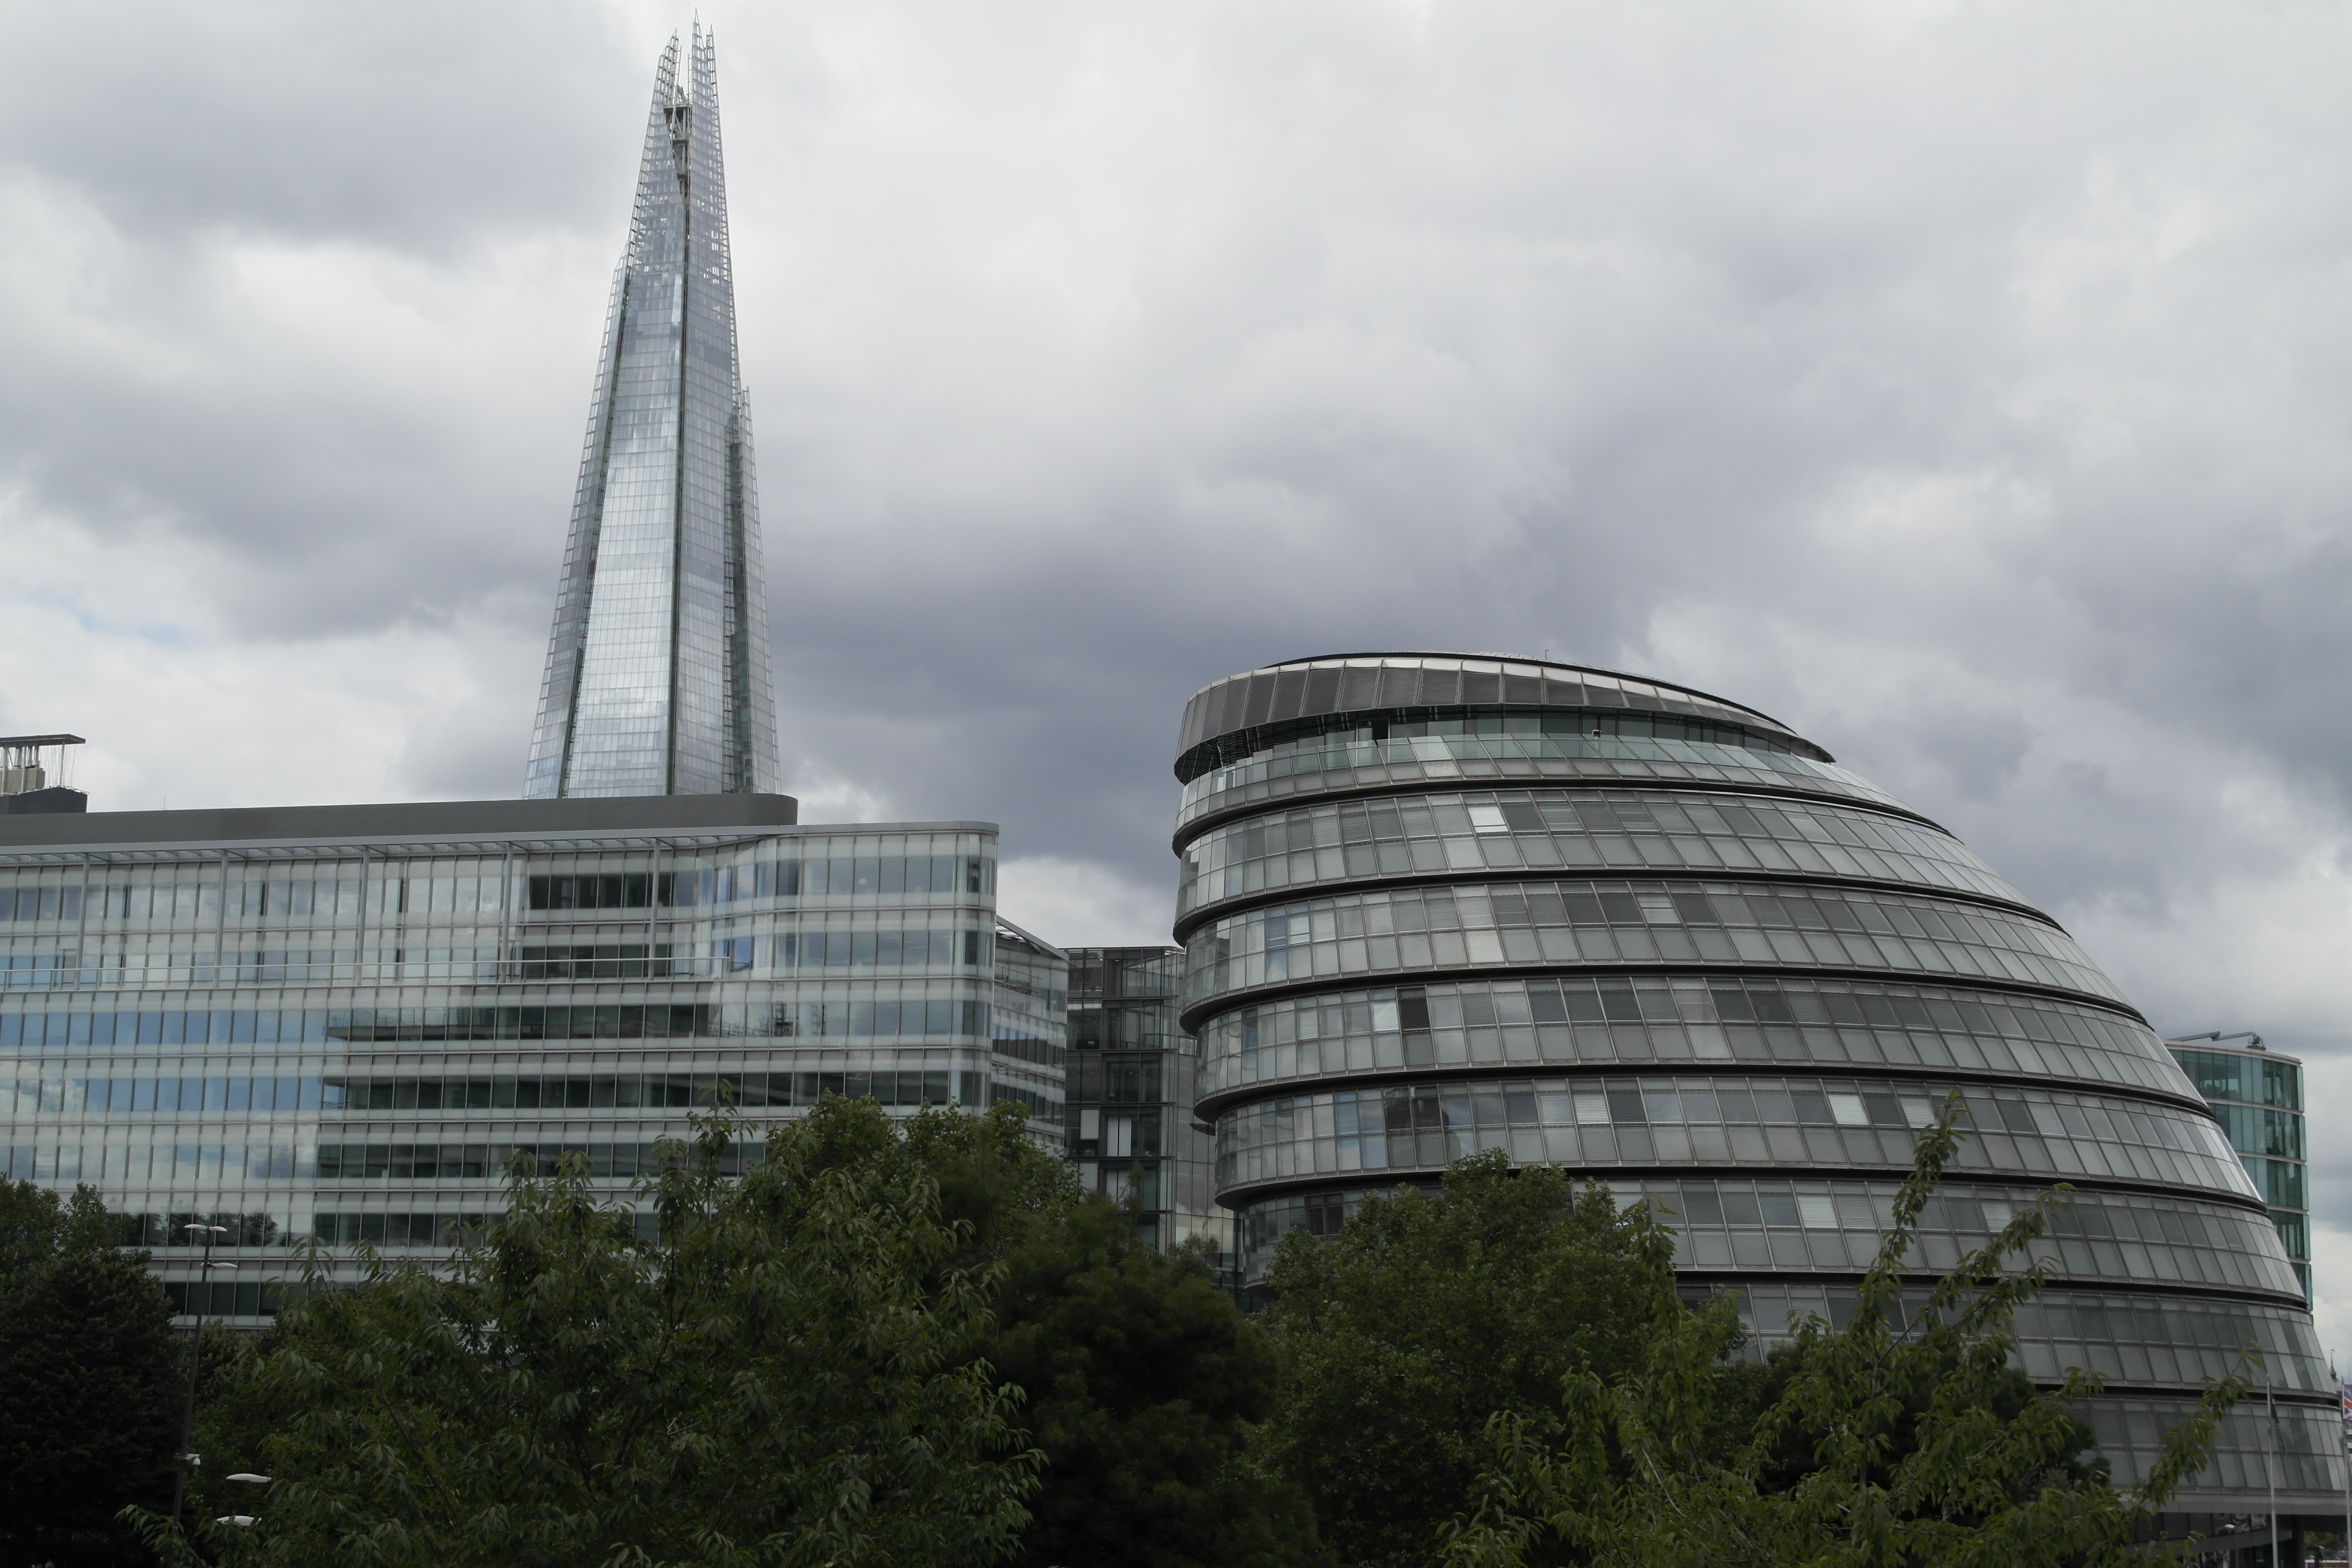
architecture, skyline, building, city, skyscraper, cityscape, downtown, tower, landmark, tourism, stadium, tower block, london, urban area, the shard, the tallest building, human settlement